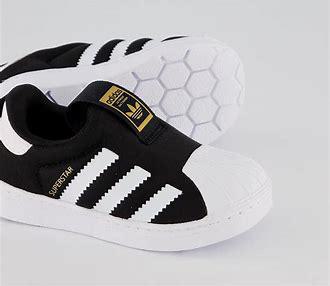
Brand: Adidas
Model: Superstar 360